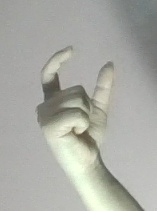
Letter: nun